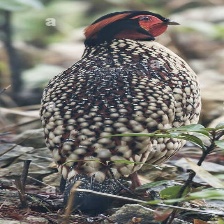
Species: CABOTS TRAGOPAN
Scientific name: TRAGOPAN CABOTI